Wright-Bellanca WB-2

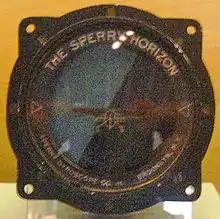
A Sperry Horizon

"Maple Leaf" was destroyed January 25, 1934, in a hangar fire at the Bellanca factory in Newcastle, Delaware.